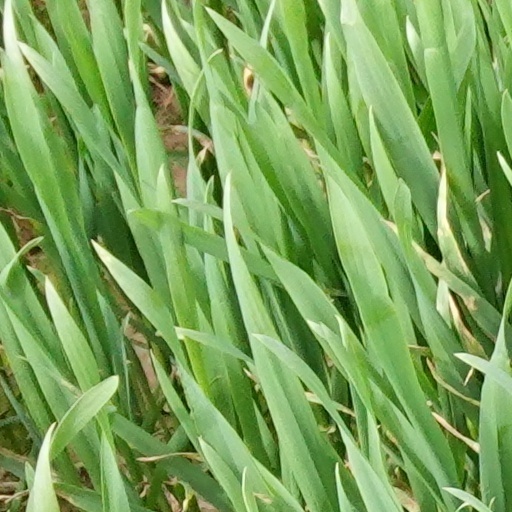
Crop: wheat